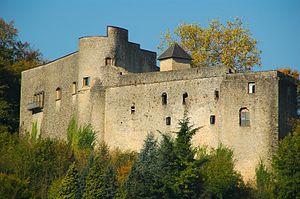
Le château de Septfontaines est un château médiéval luxembourgeois faisant partie de la vallée des sept châteaux, situé dans les hauteurs de Septfontaines, dans la commune de Habscht. C'est une propriété privée.